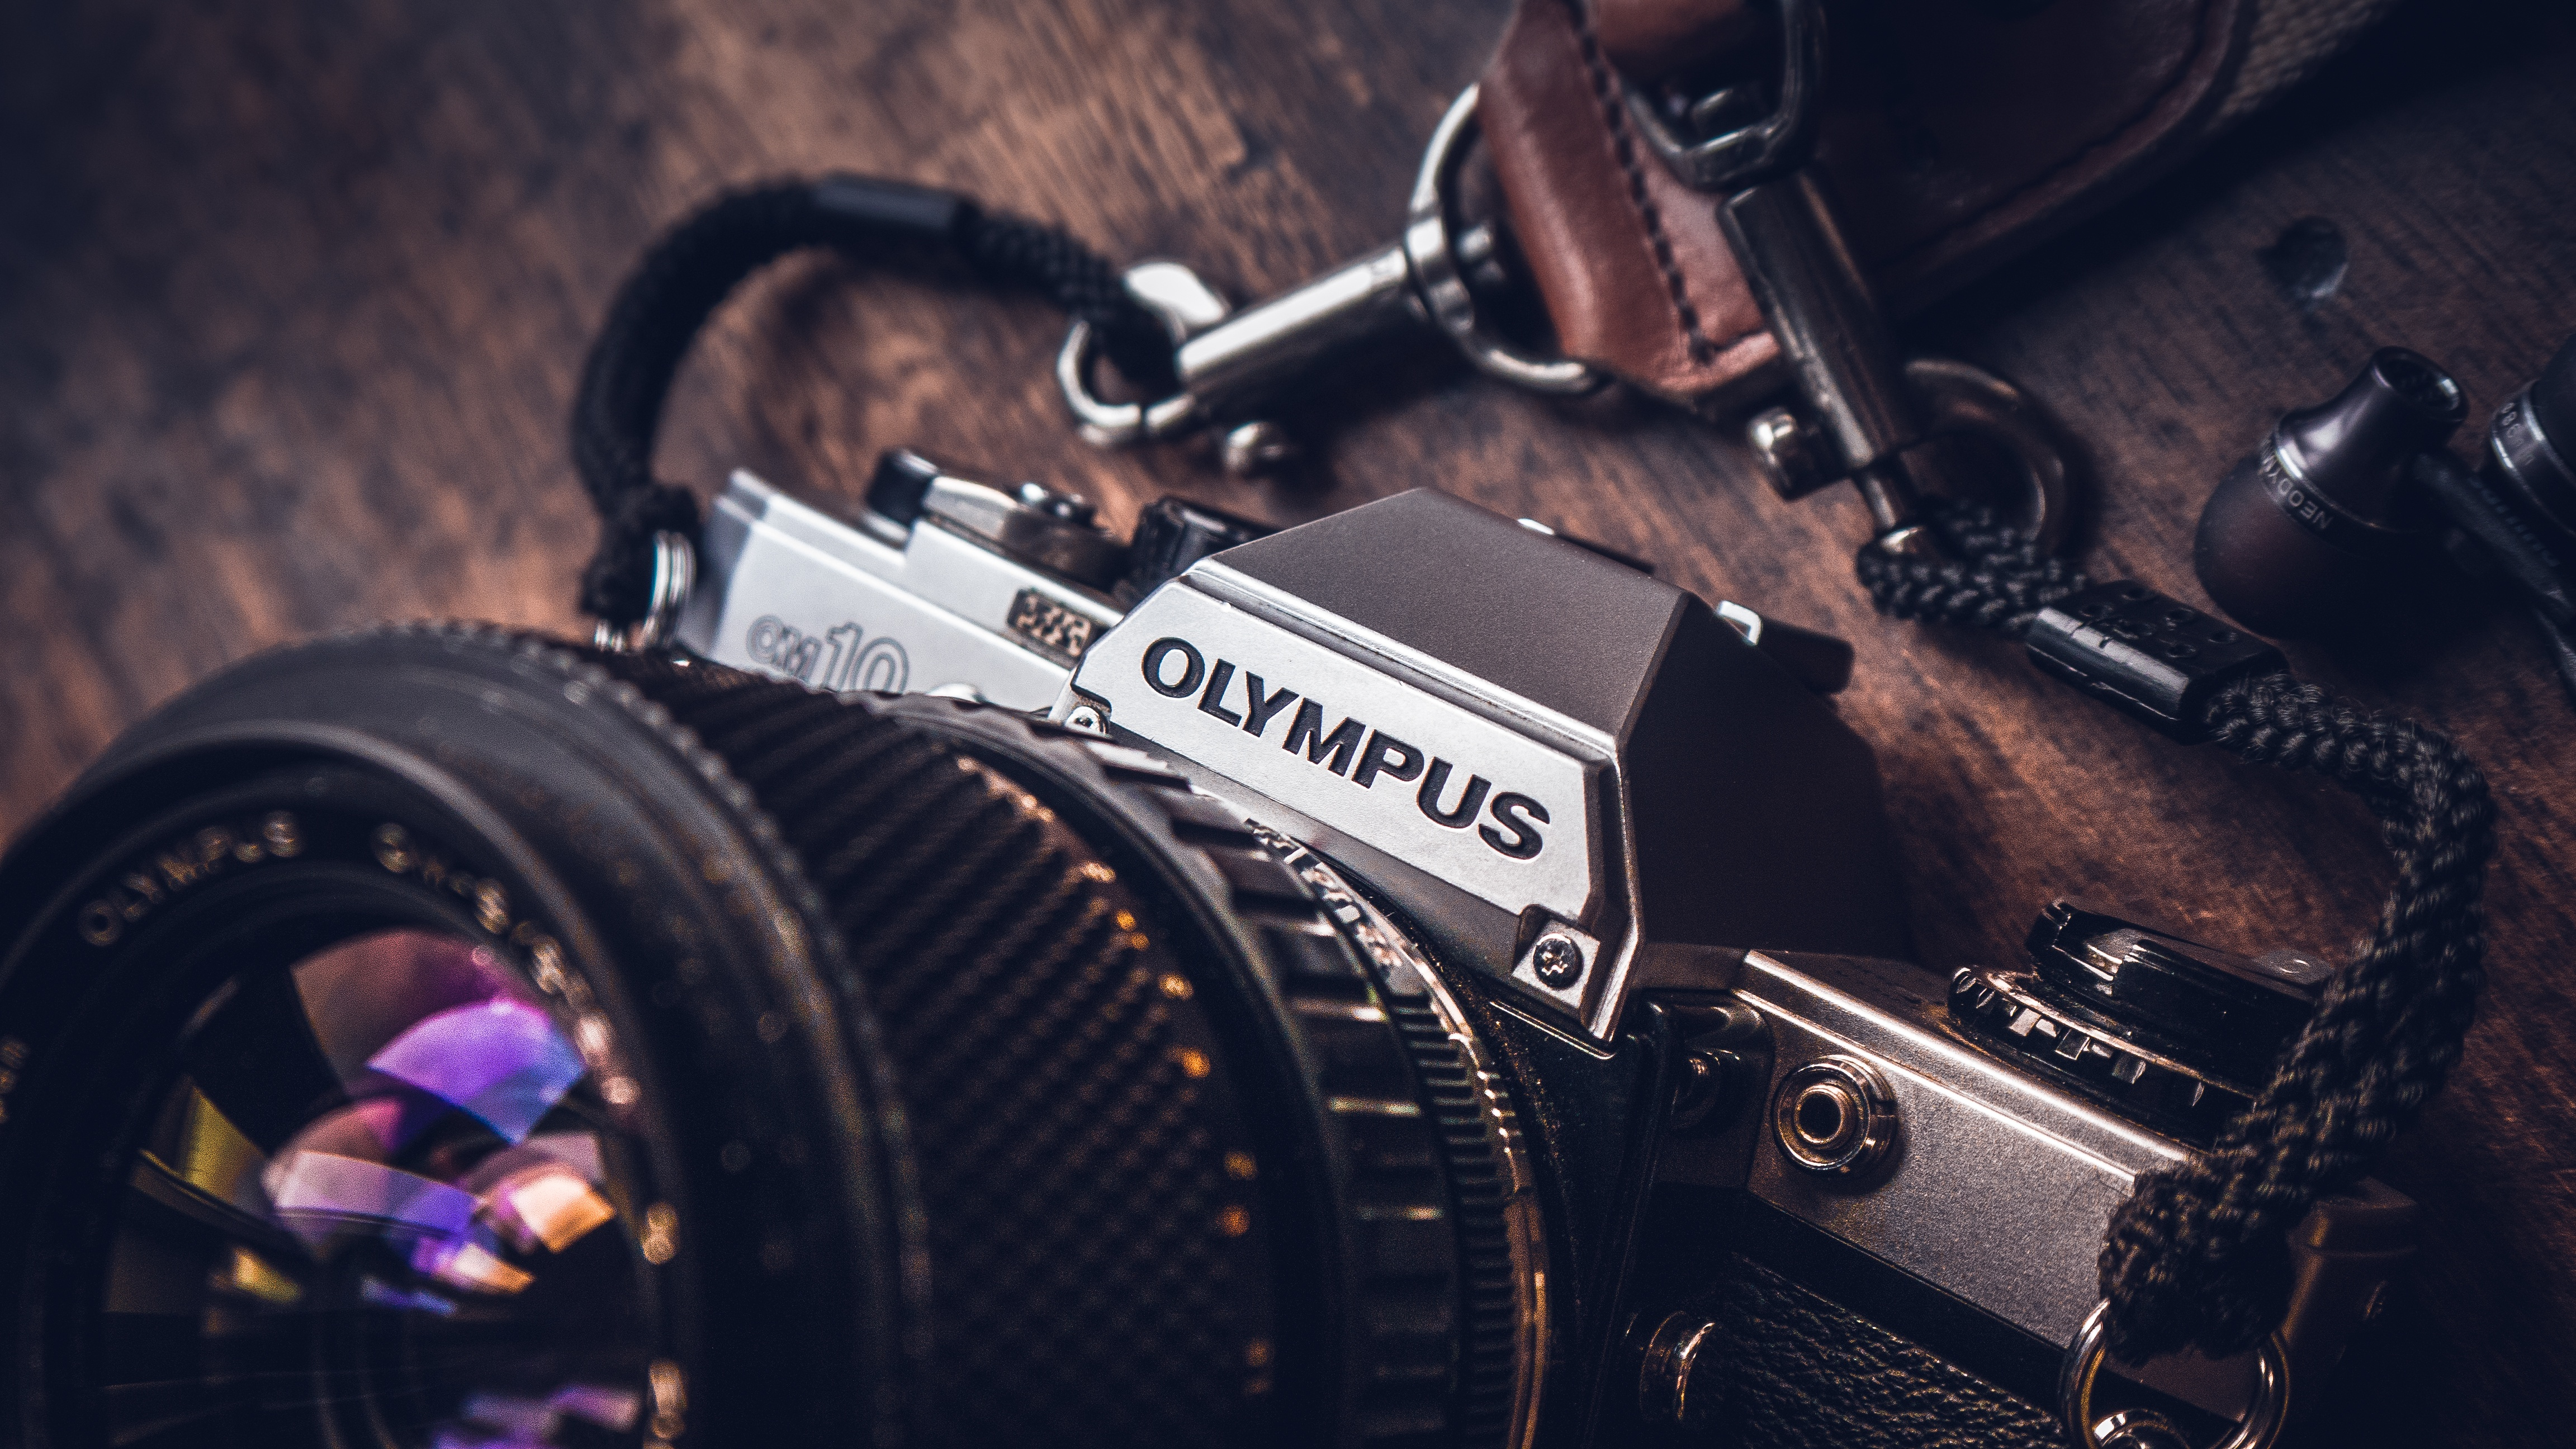
light, technology, camera, photography, vehicle, lens, black, reflex camera, digital camera, olympus, strap, single lens reflex camera